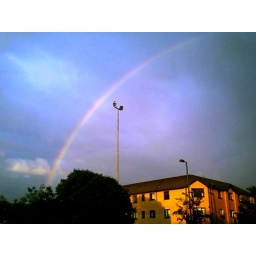
Rainbow over the fish van